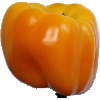
Label: Pepper Yellow 1